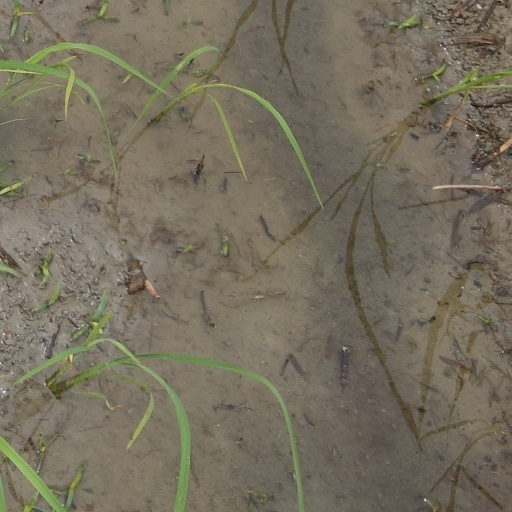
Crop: rice